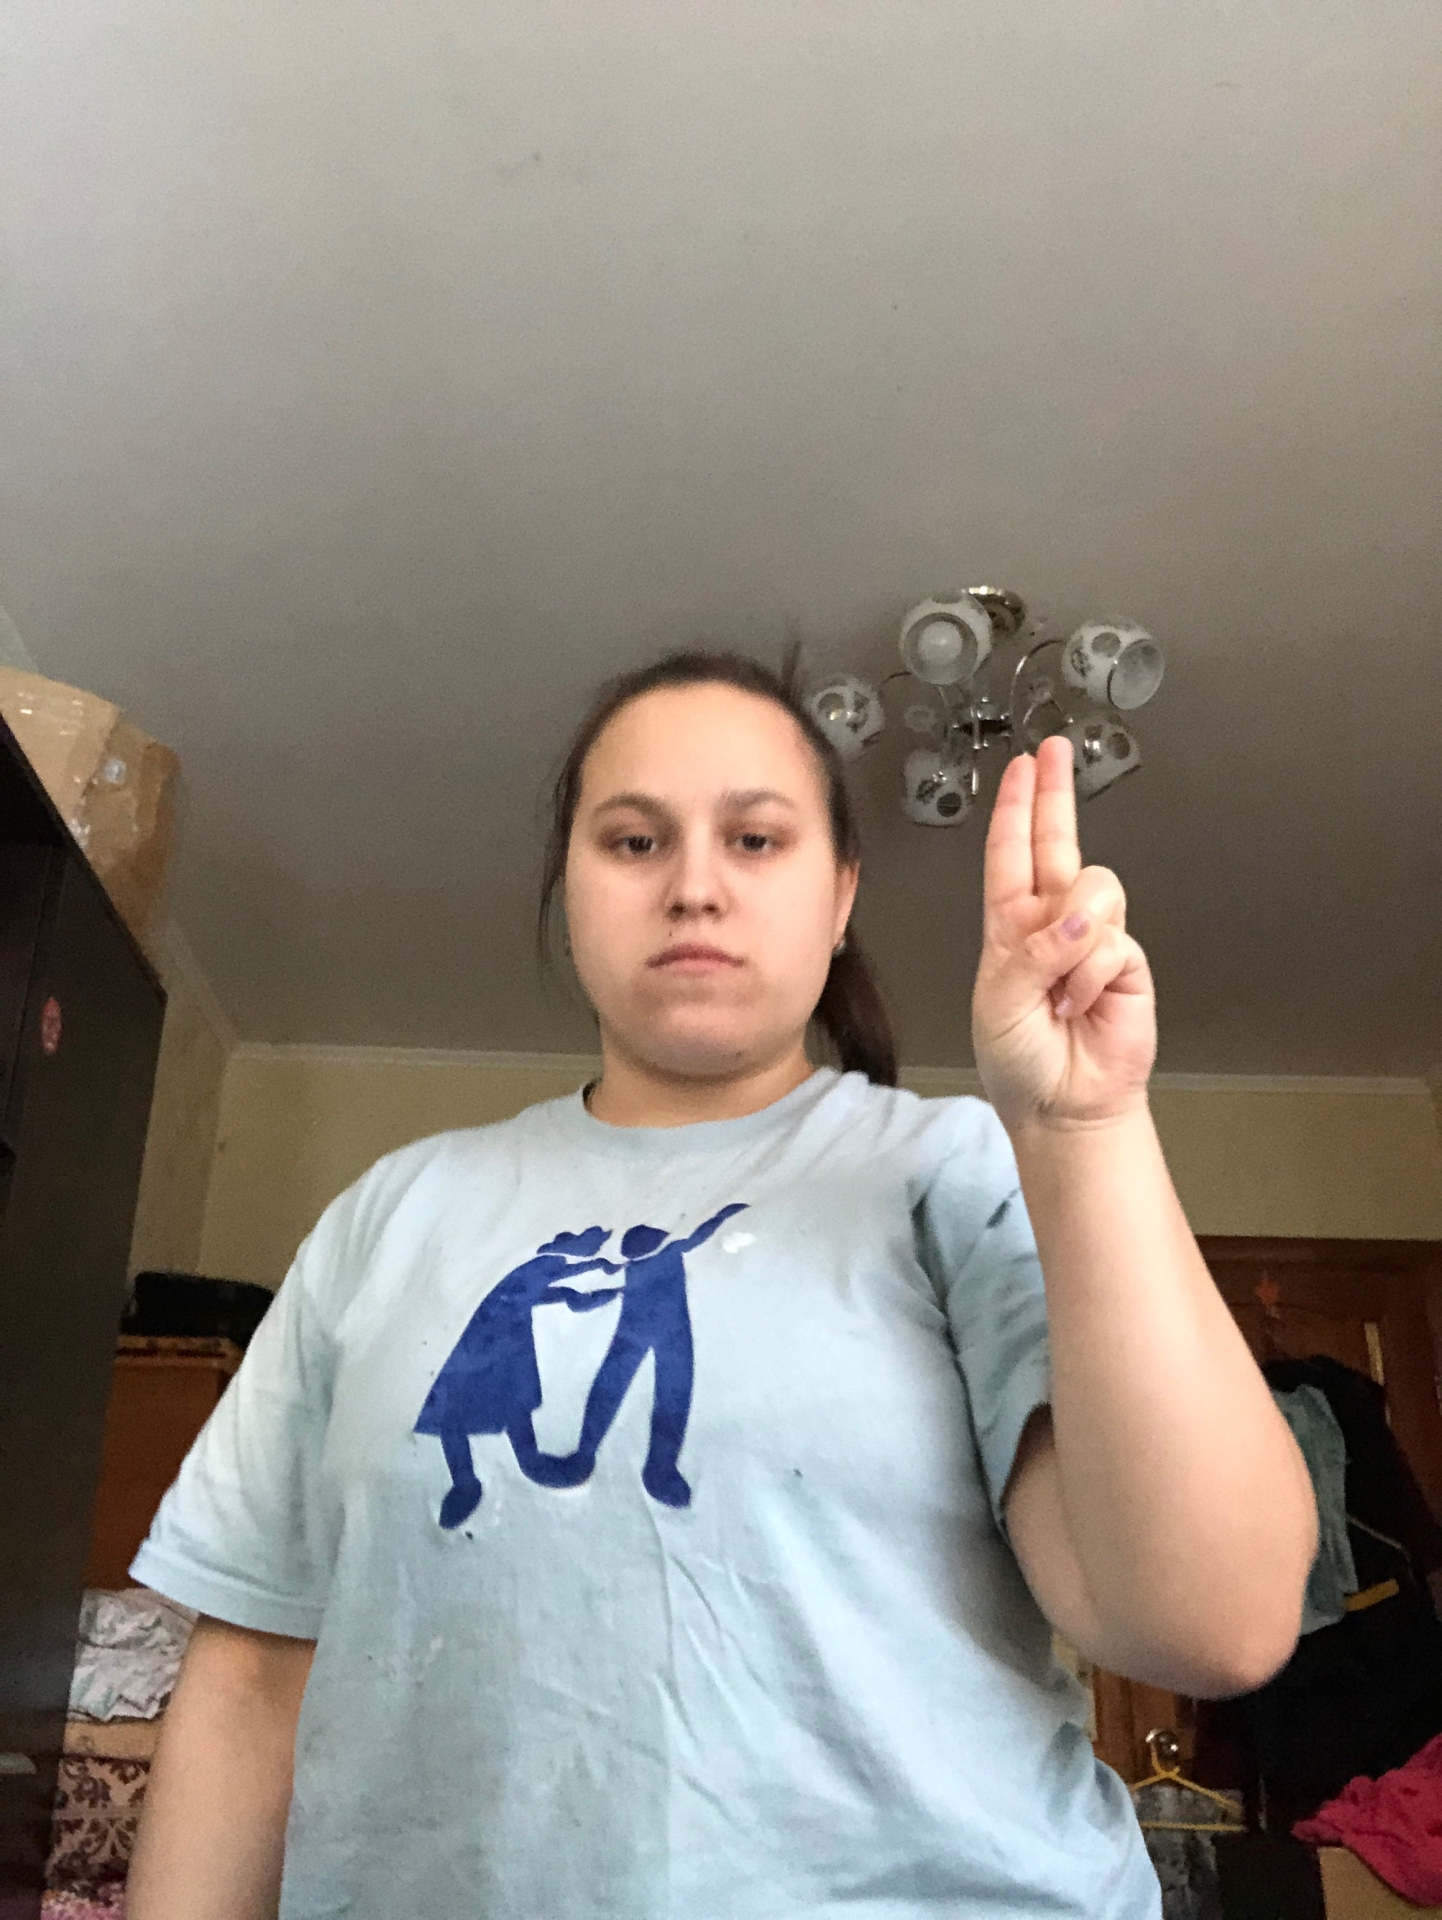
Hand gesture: two_up